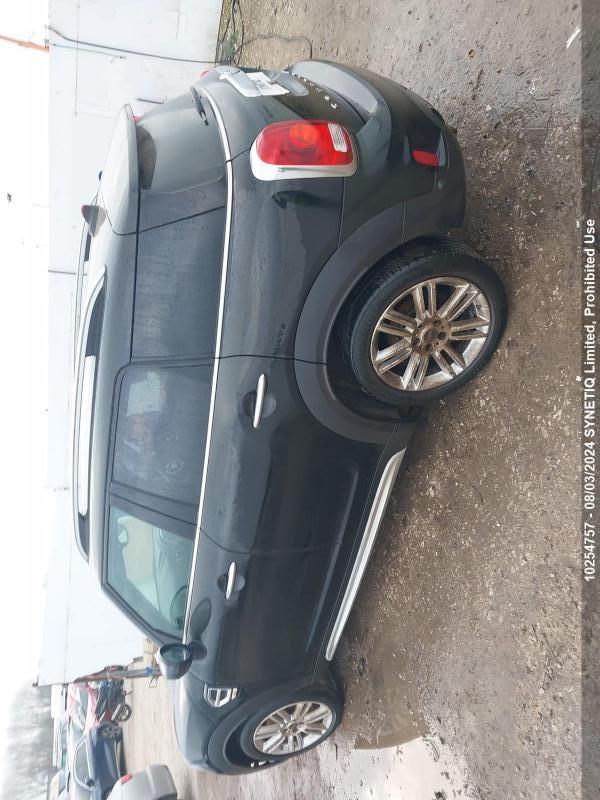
Aucun dommage détecté.
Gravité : aucun